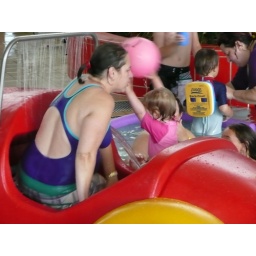
Deb and Charlotte in the big red car